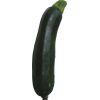
Label: Zucchini dark 1